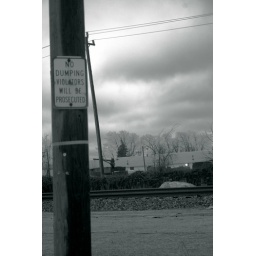
this pole is next to a railroad by my house